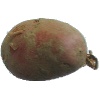
Label: red_potato